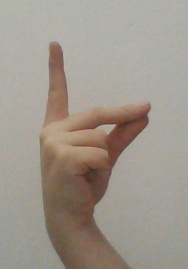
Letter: ta